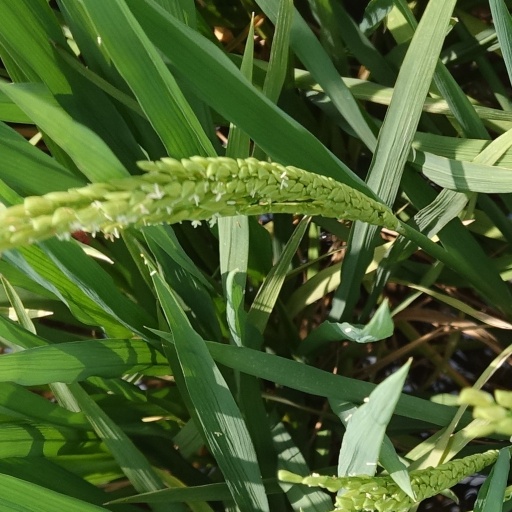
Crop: rice